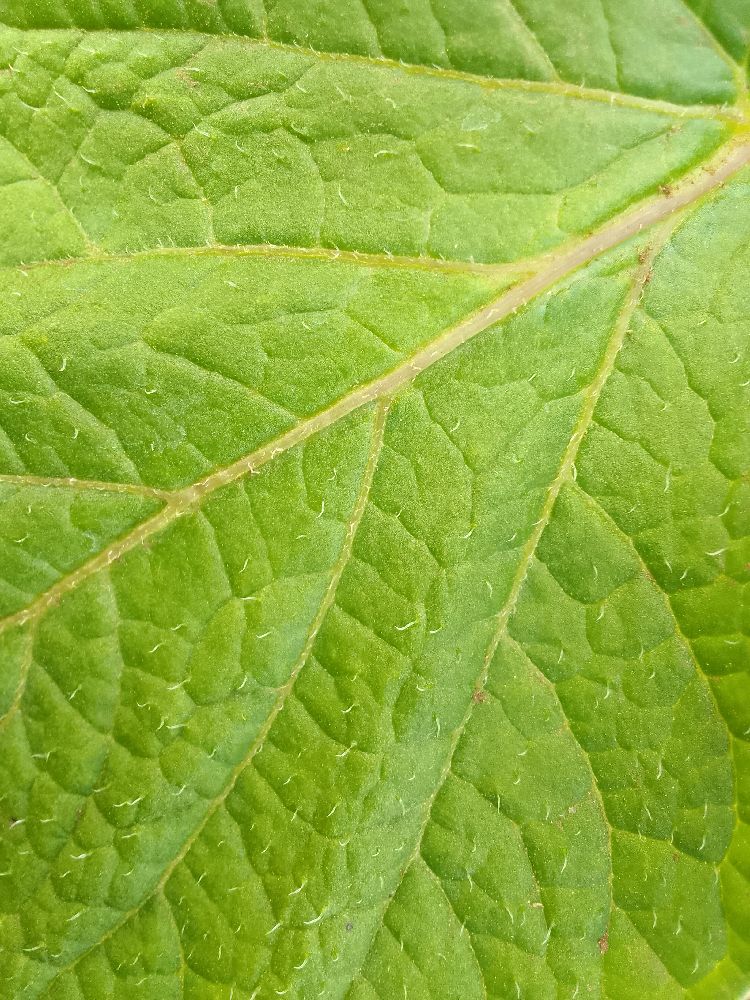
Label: Healthy